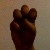
The image shows a hand gesture representing the letter 'E' in Indian Sign Language.